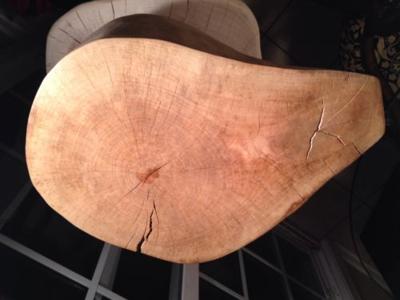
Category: table